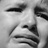
Emotion: sad